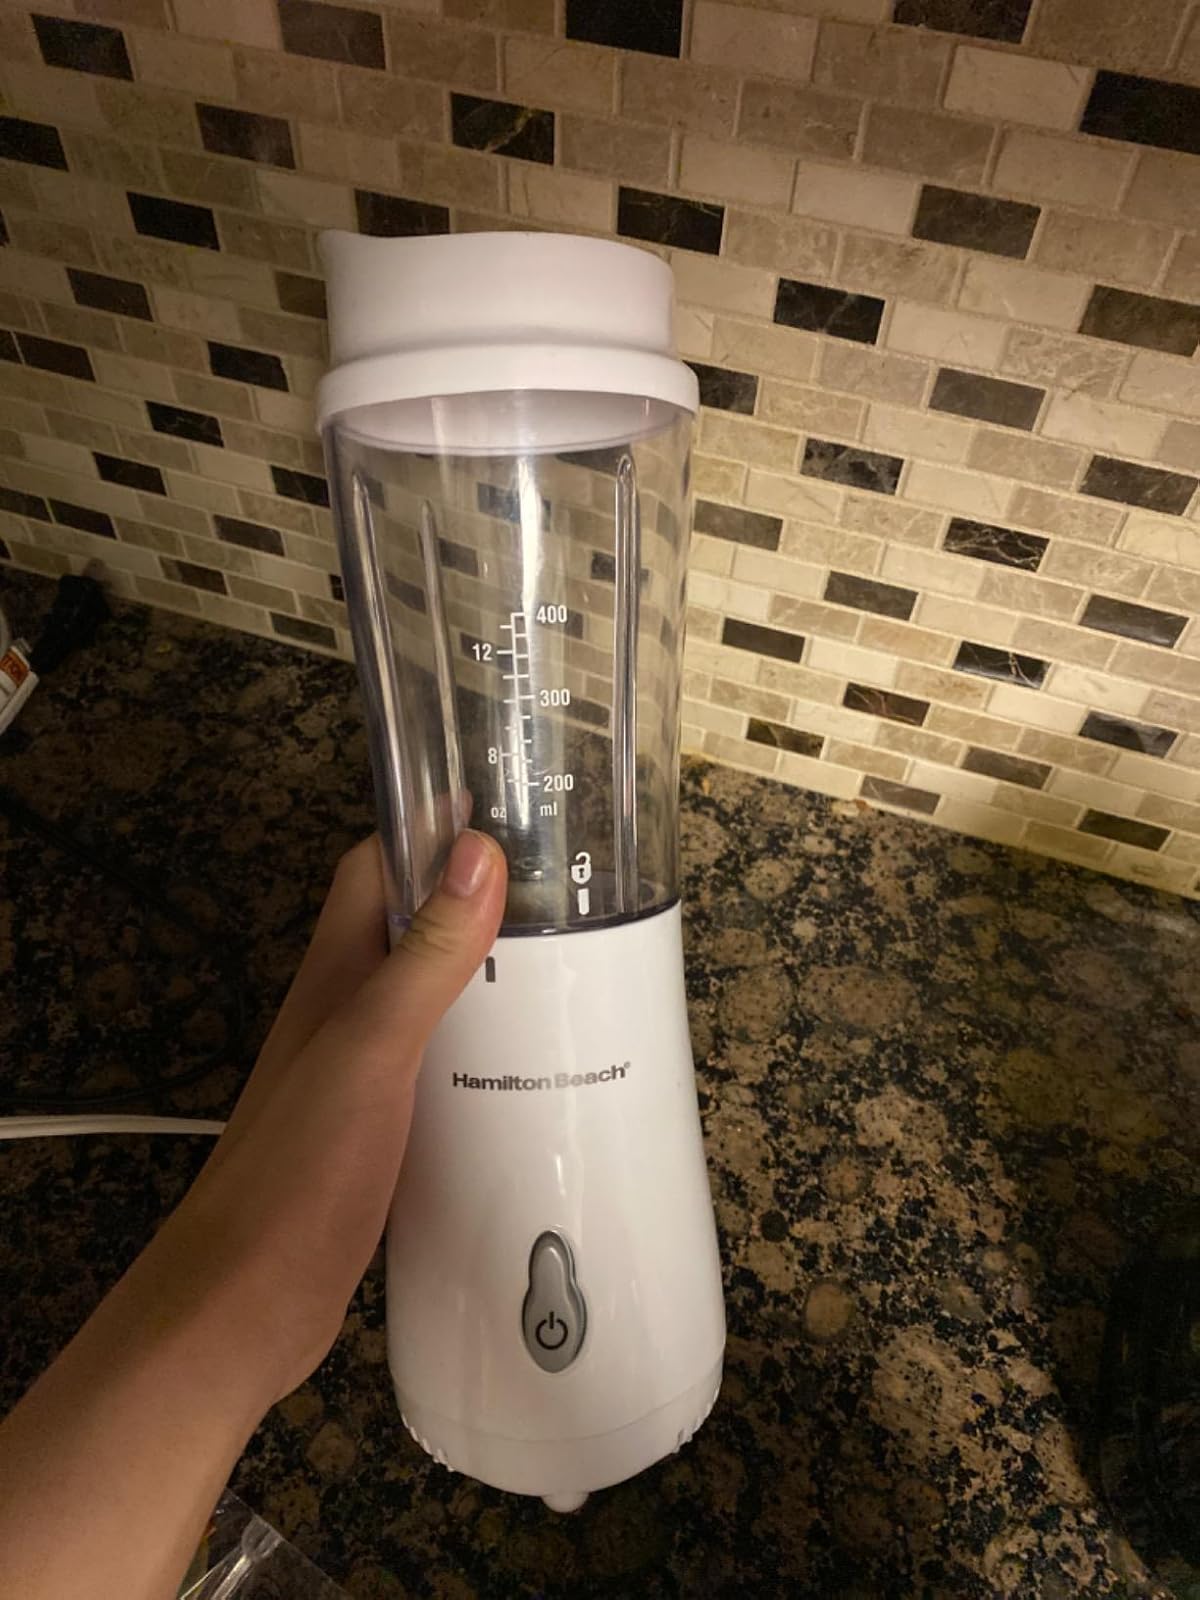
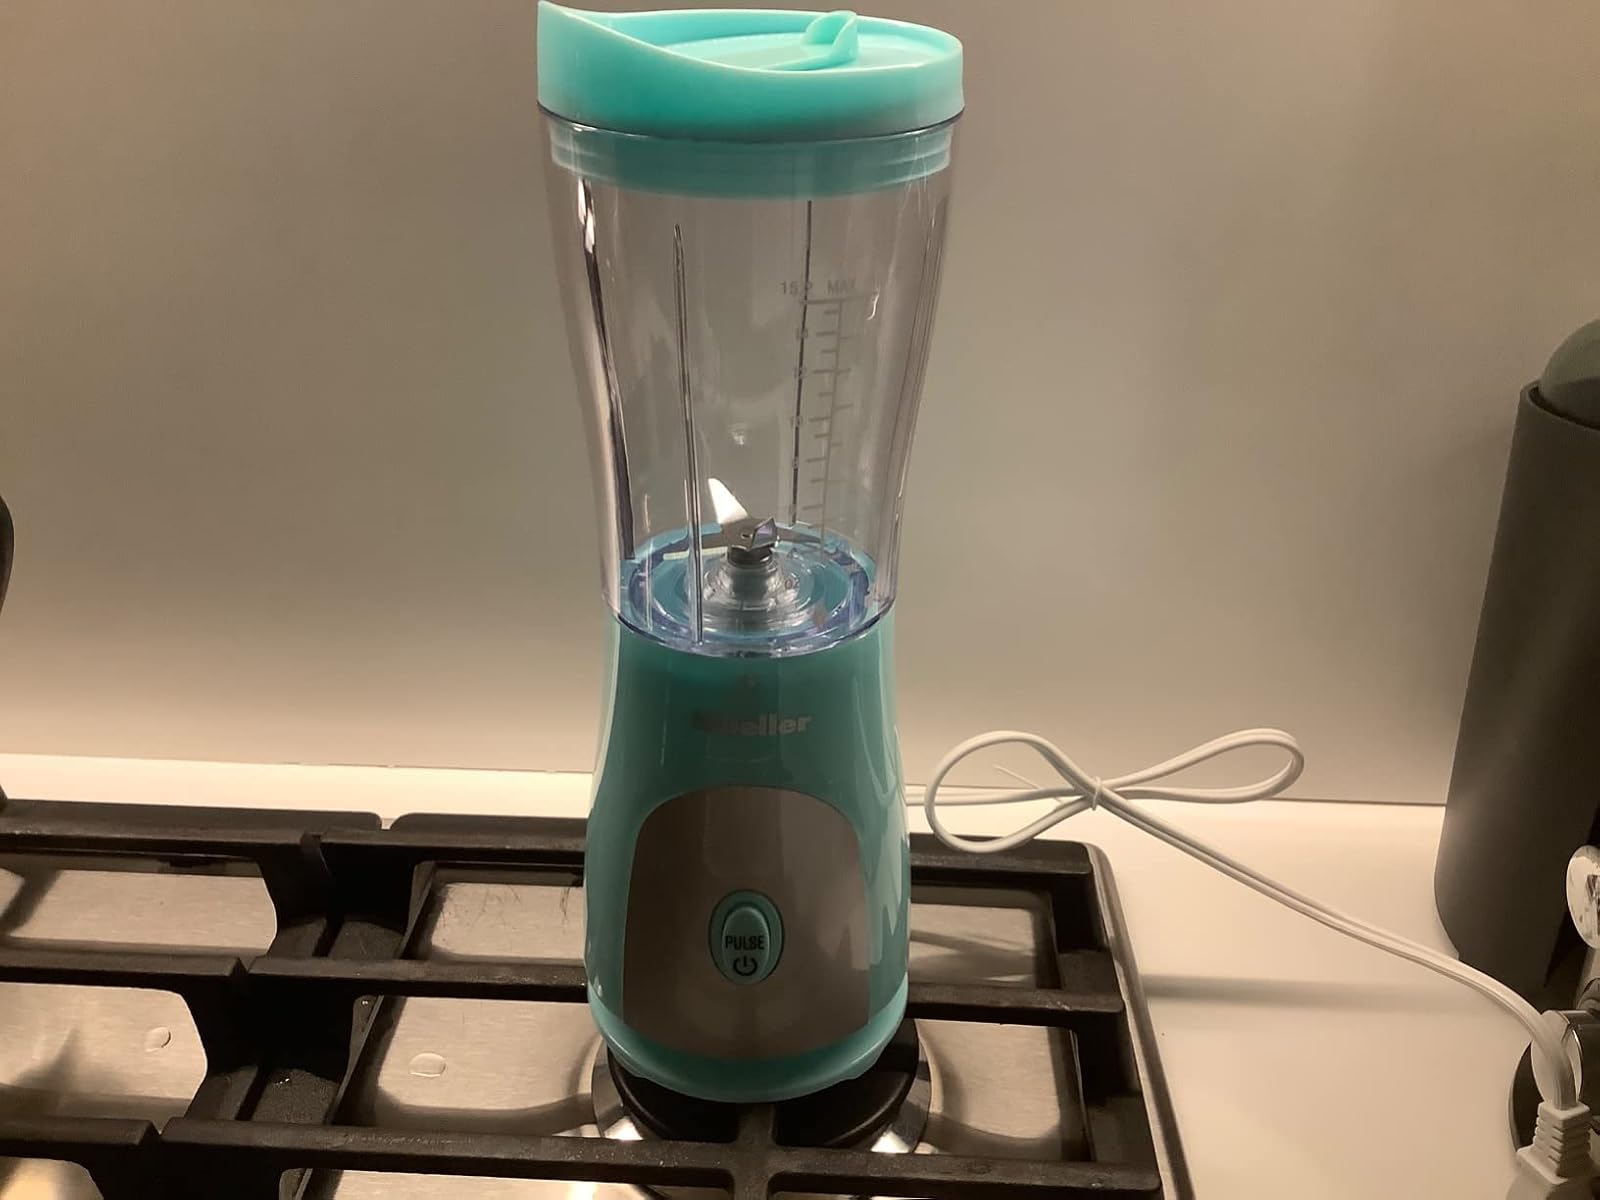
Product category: items_blender
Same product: no